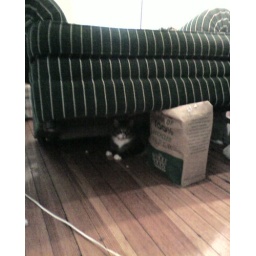
How the hairbands get under the green chair